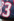
Number: 3